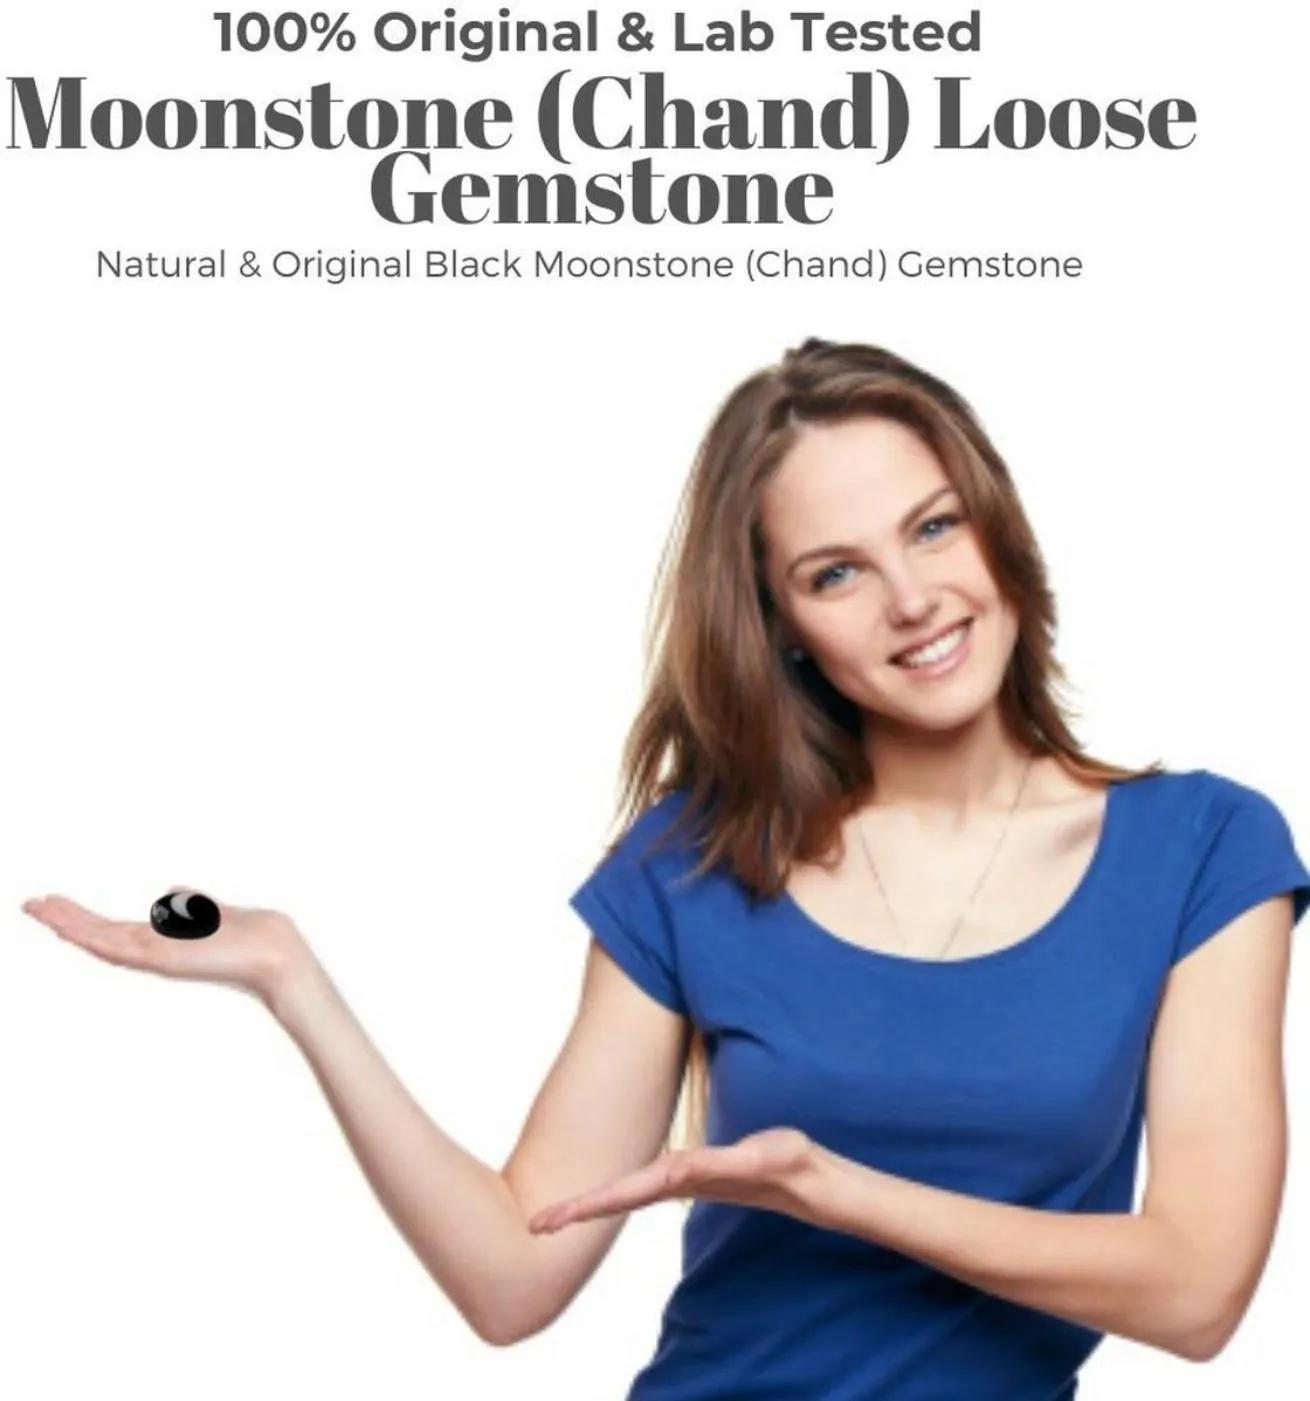
Chopra Gems Gold Plated Brass Certified and Effective Beneficial Moonstone Stone Pendant Black (Men and Women)
Type: Necklaces & Pendants
Brand: Chopra Gems & Jewellery
Price: Rs. 499
Chopra Gems
Features: Type - certified and effective beneficial moonstone stone pendant,Color - black,For men and women
Included: 1 Certified and Effective Beneficial Moonstone Stone Pendant